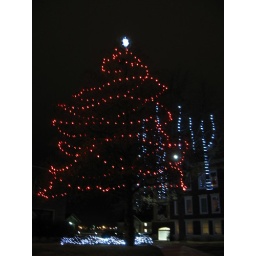
red tree wish i could have excluded the white lights in the back